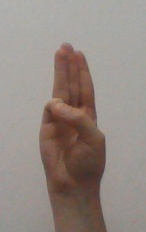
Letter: thaa